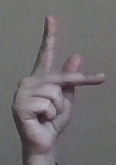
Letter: dha